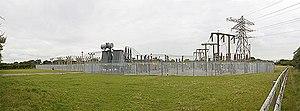
Langley est un petit village de la paroisse civile de Fawley dans le Hampshire, en Angleterre. Il fait aujourd'hui partie du village moderne de Blackfield.